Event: Nepal Earthquake
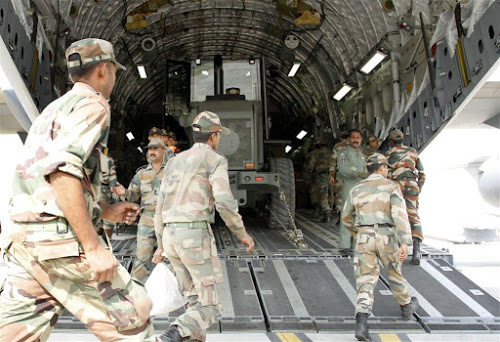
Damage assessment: no_damage